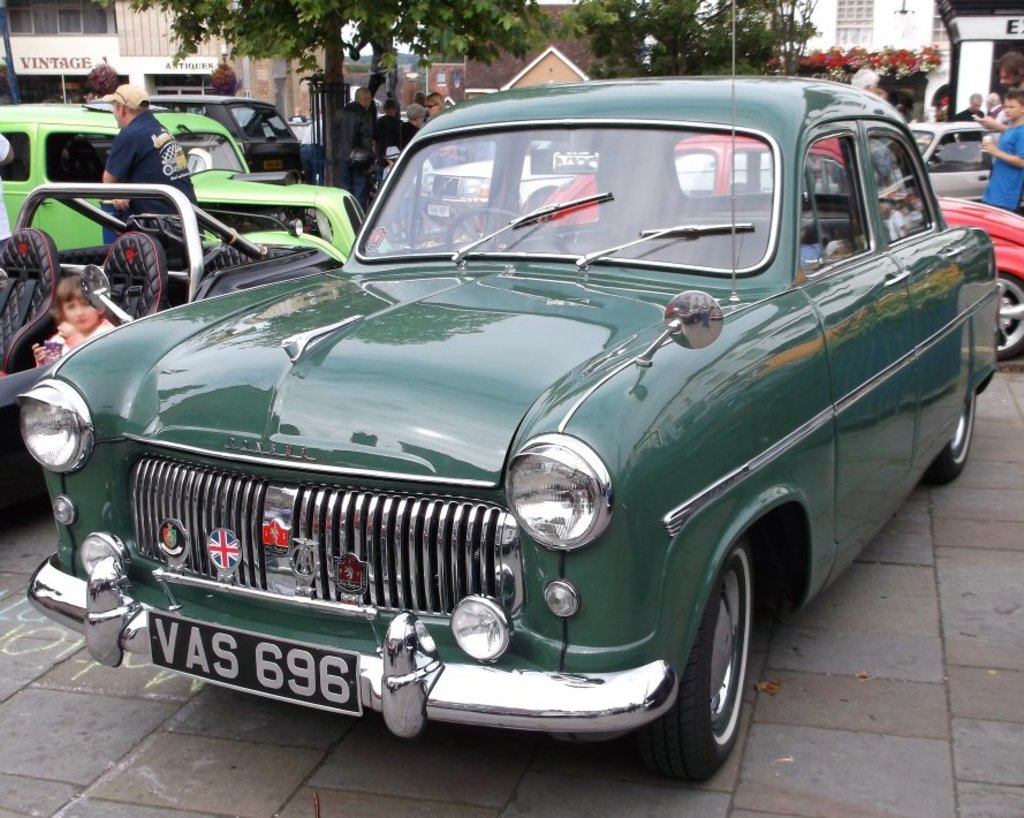
Label: others